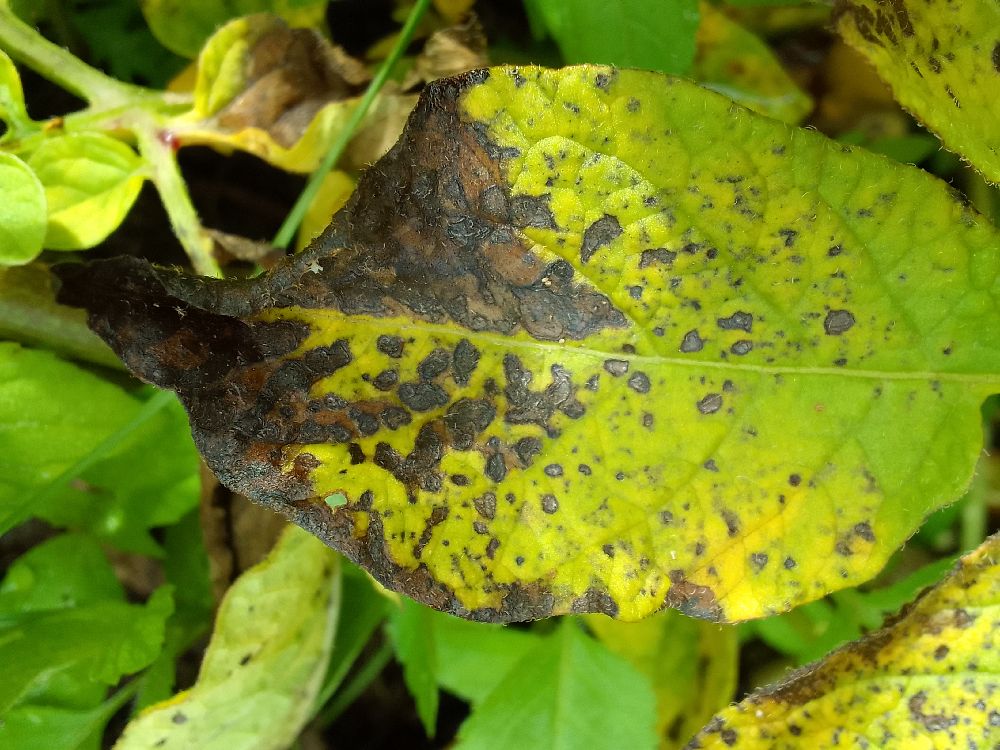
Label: Early blight